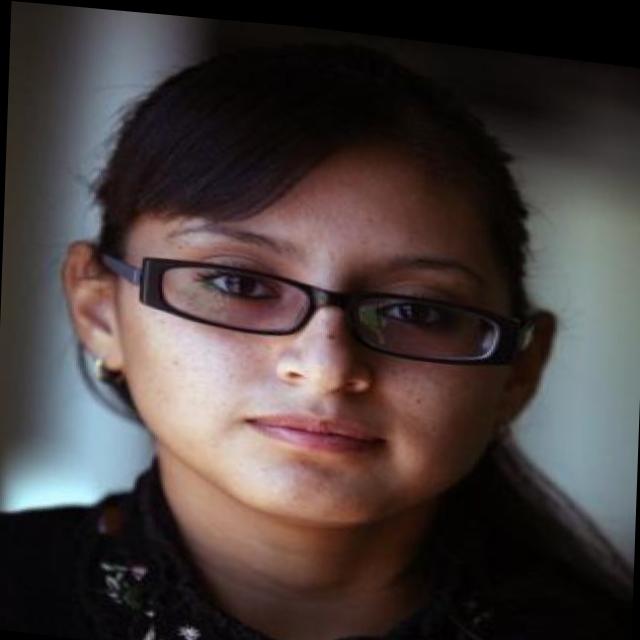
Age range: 13-20